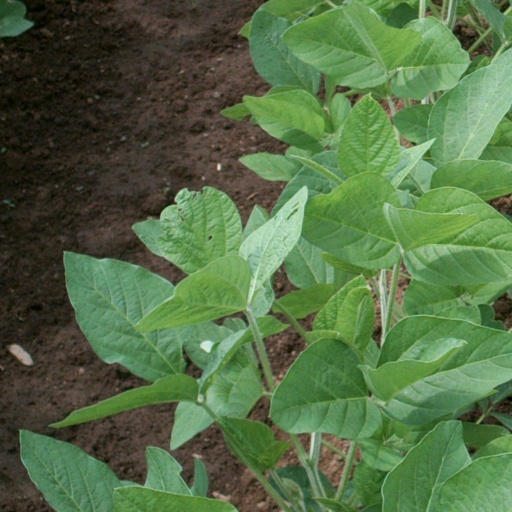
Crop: soybean